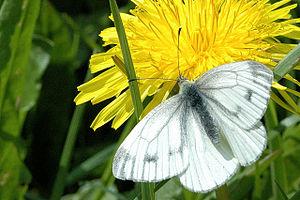
La Piéride du navet est une espèce de lépidoptères de la famille des Pieridae, de la sous-famille des Pierinae et du genre Pieris.